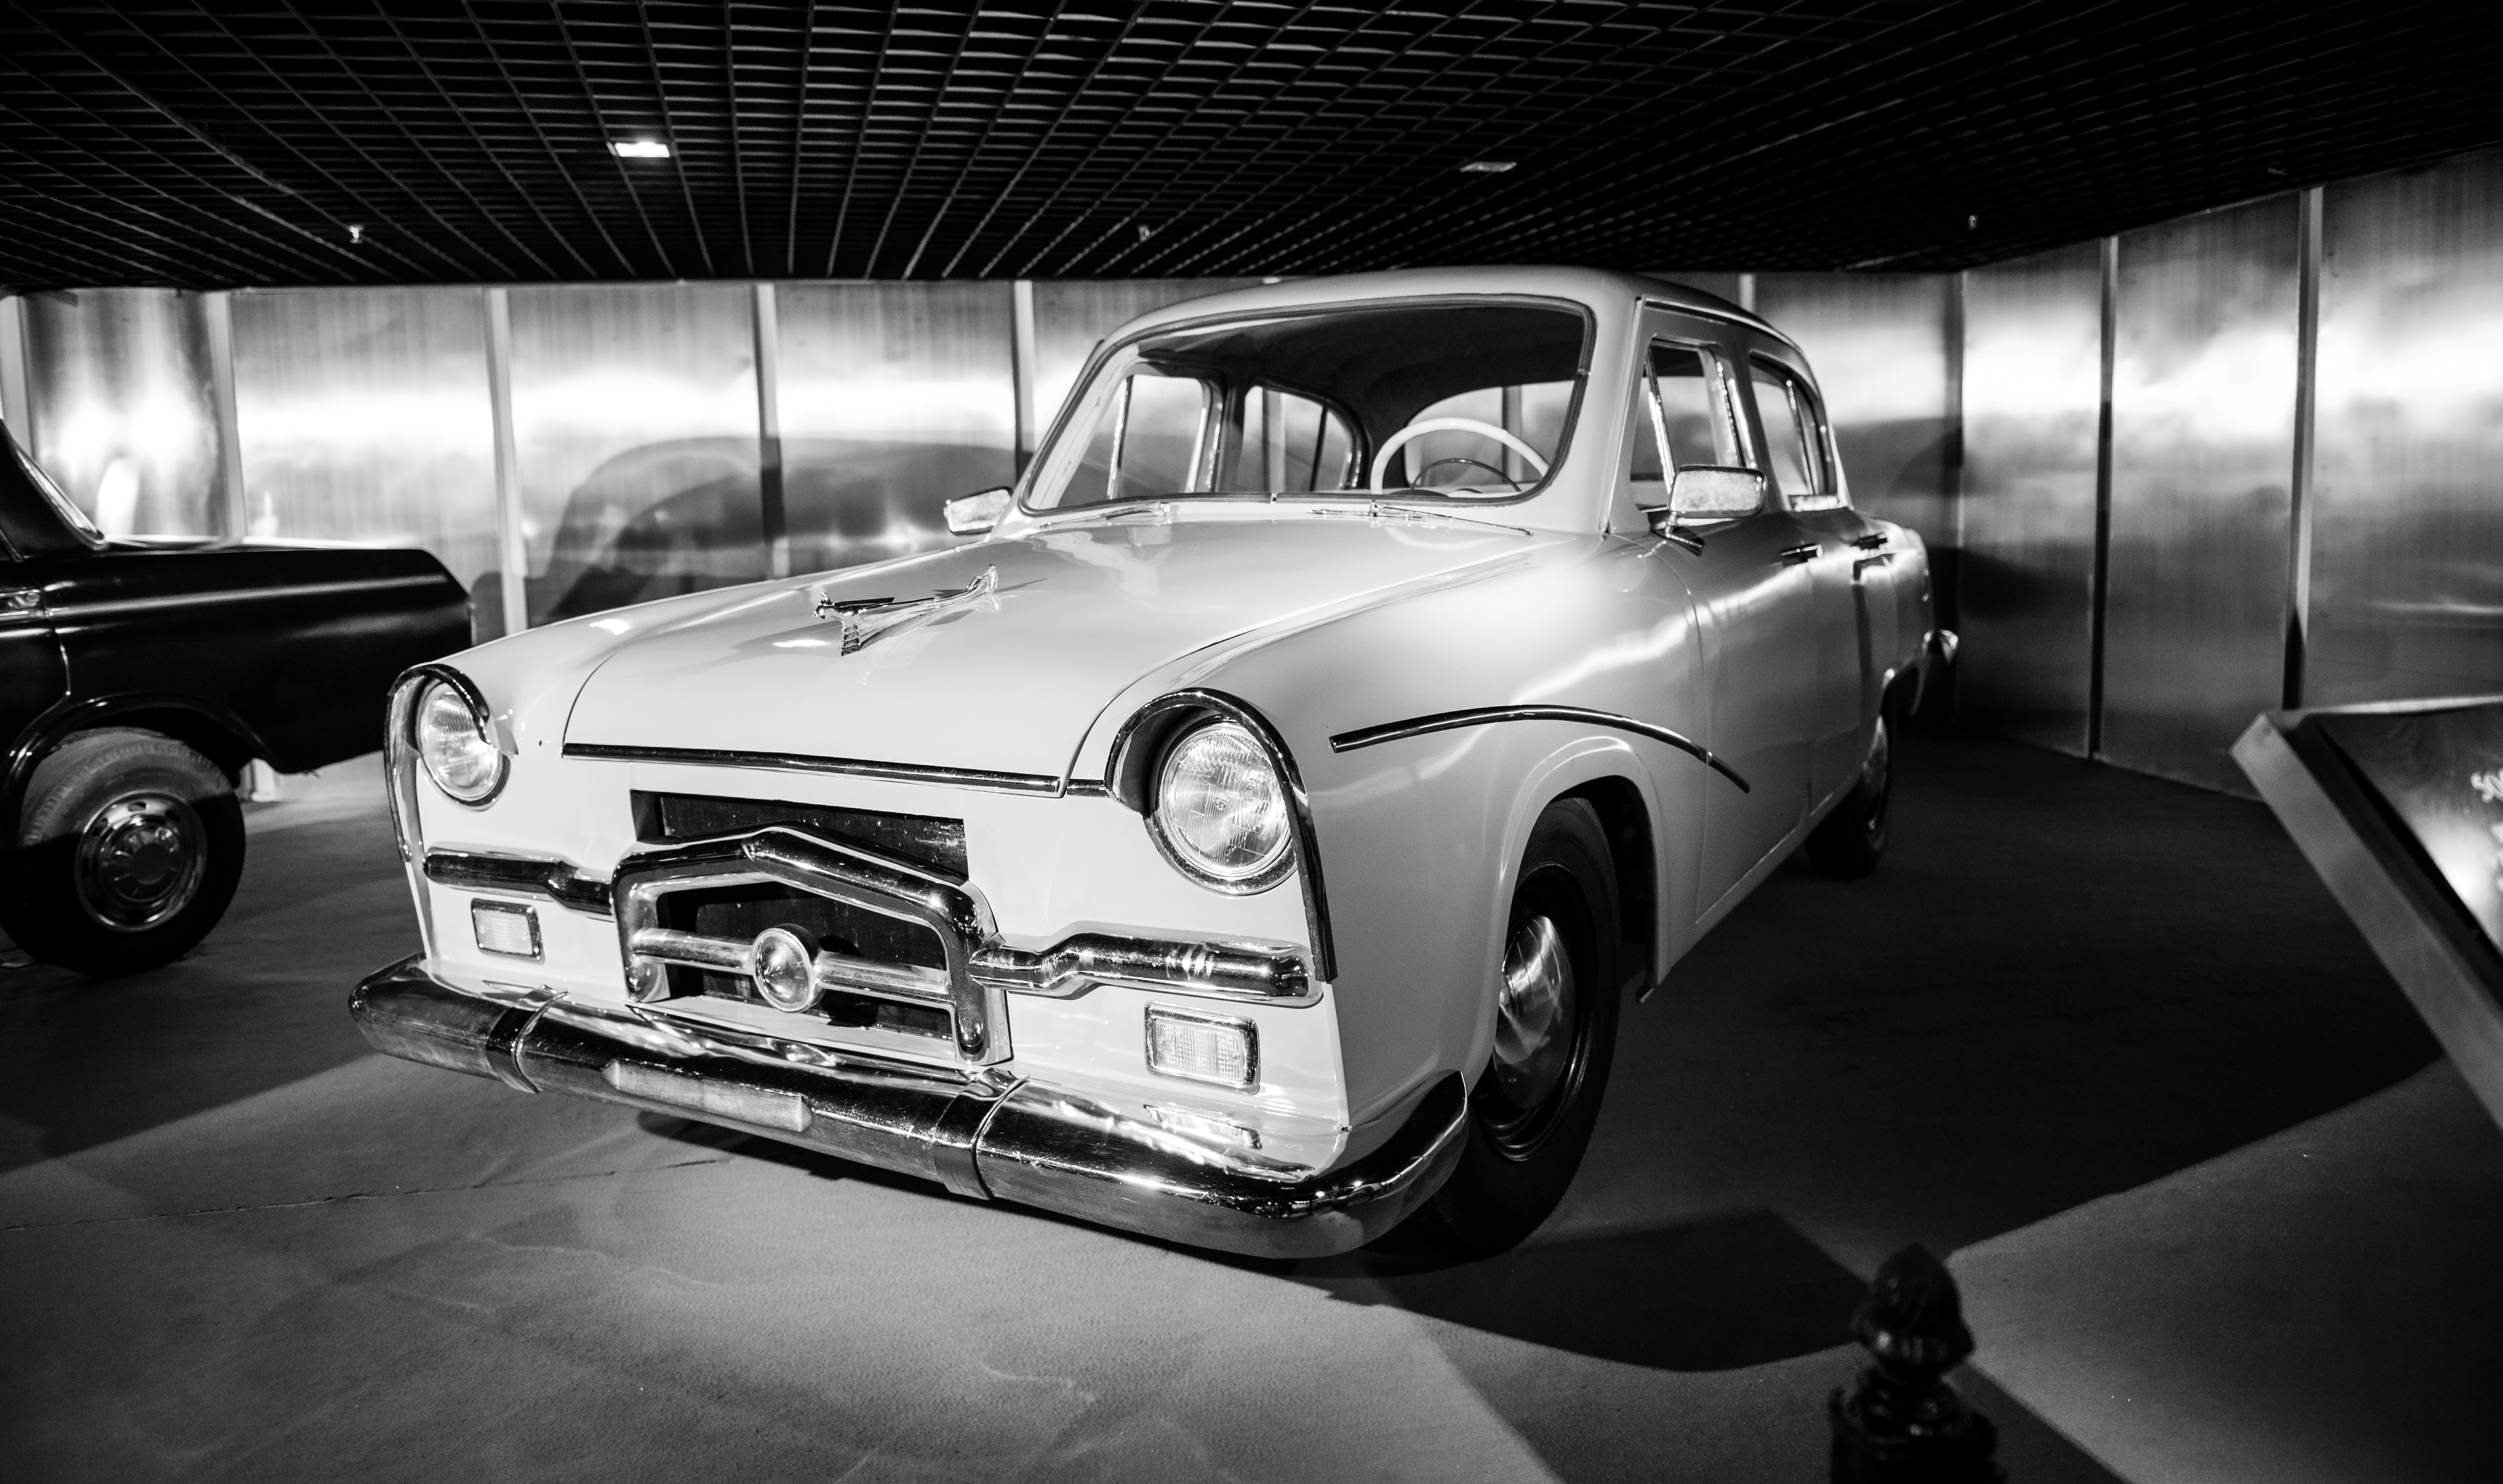
black and white, car, vintage, wheel, vehicle, monochrome, old car, classic car, race car, sedan, antique car, land vehicle, monochrome photography, automobile make, automotive exterior, compact car, automotive design, family car